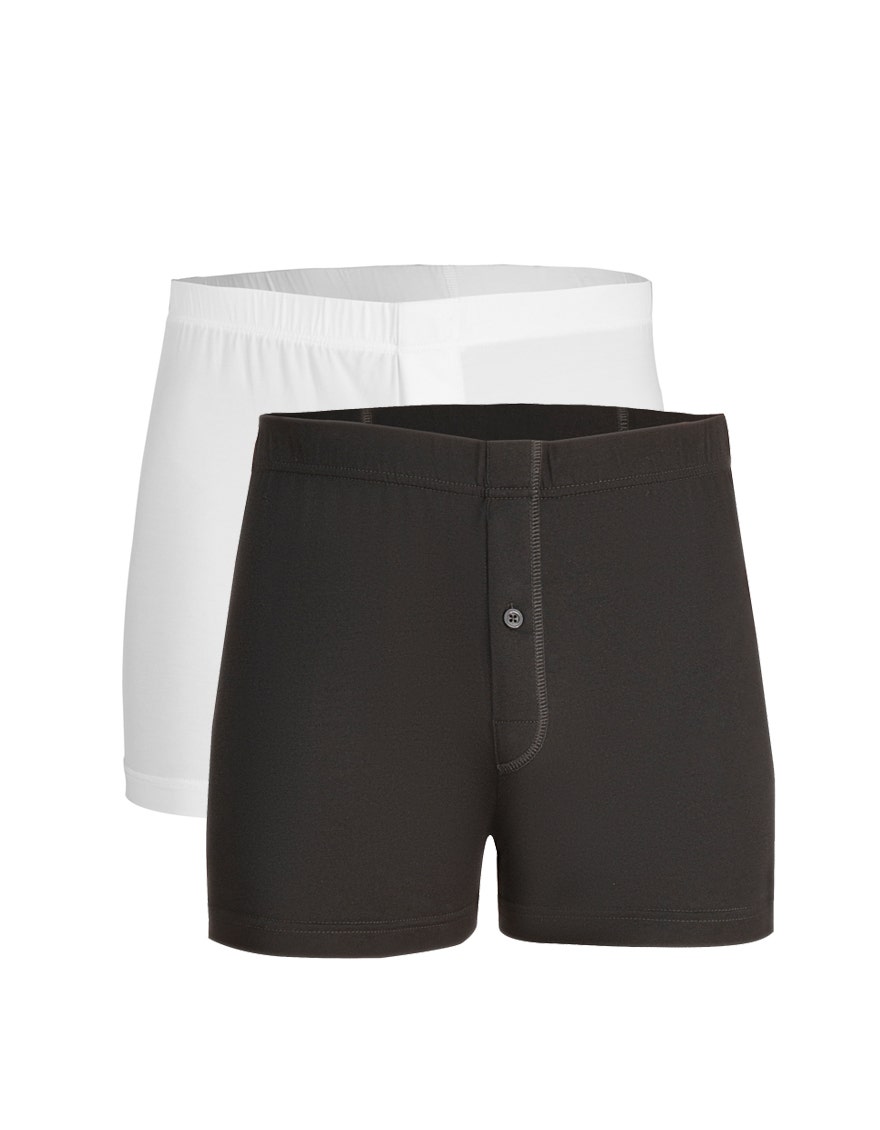
black two pack boxer brief